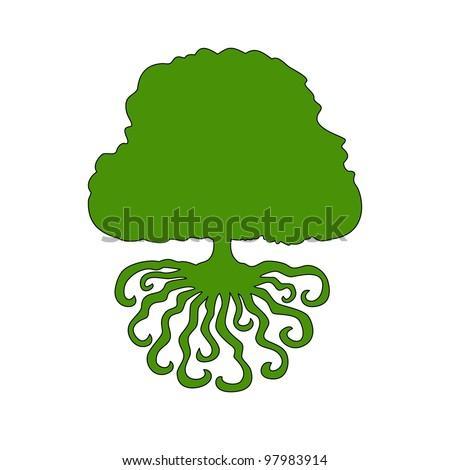
tree silhouette on a white background